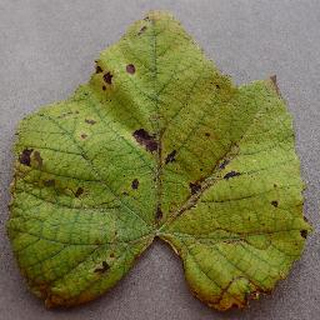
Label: grape_leaf_blight